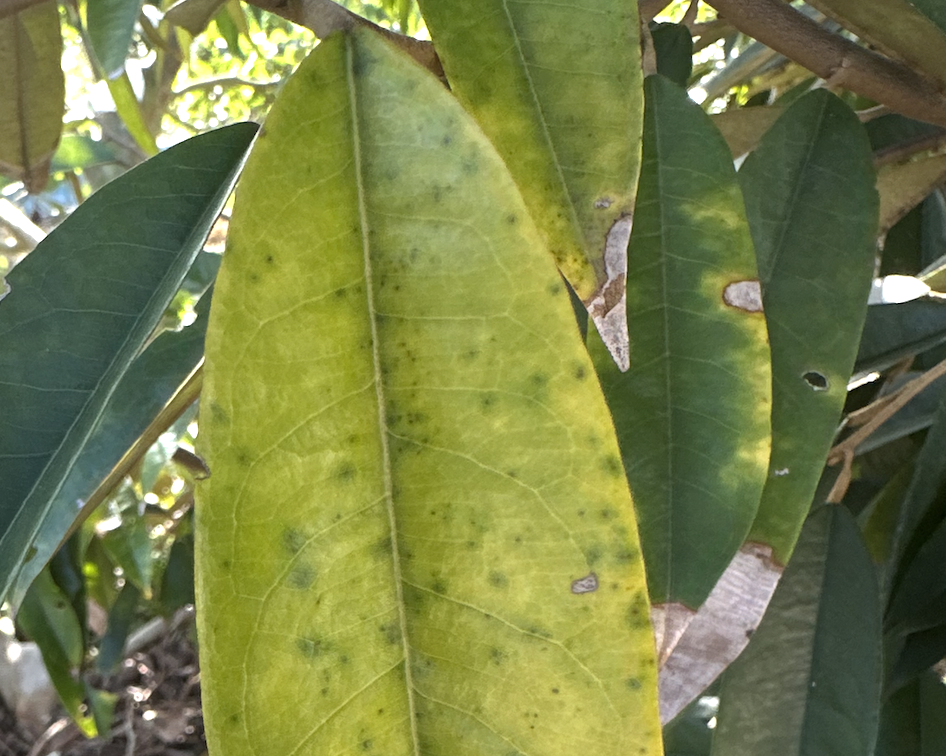
Label: sooty_mold